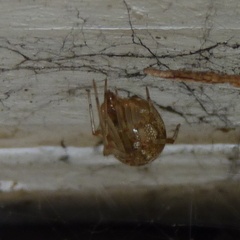
Species: Parasteatoda_tepidariorum